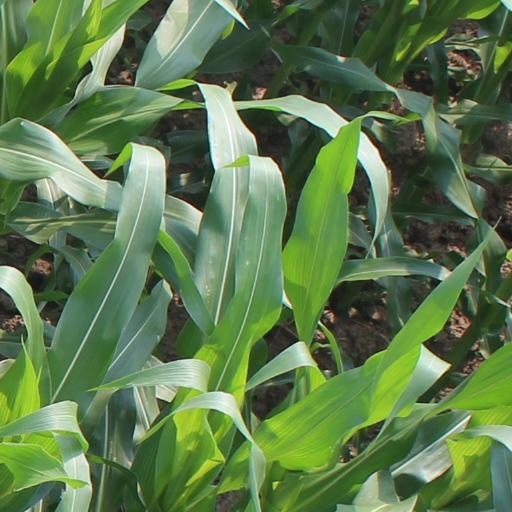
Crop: maize; corn